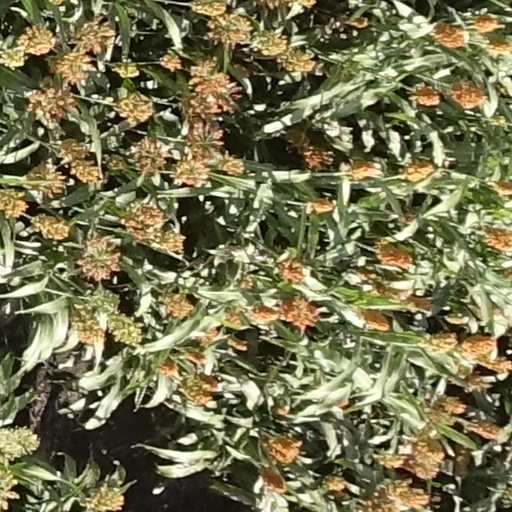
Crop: sorghum